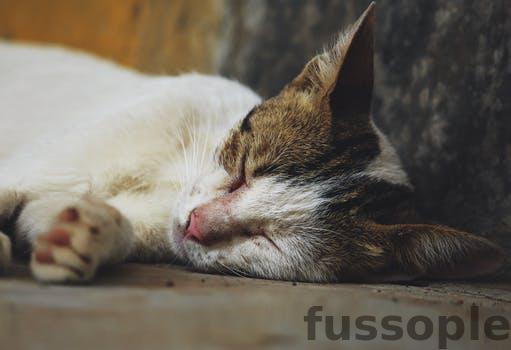
Label: Watermark